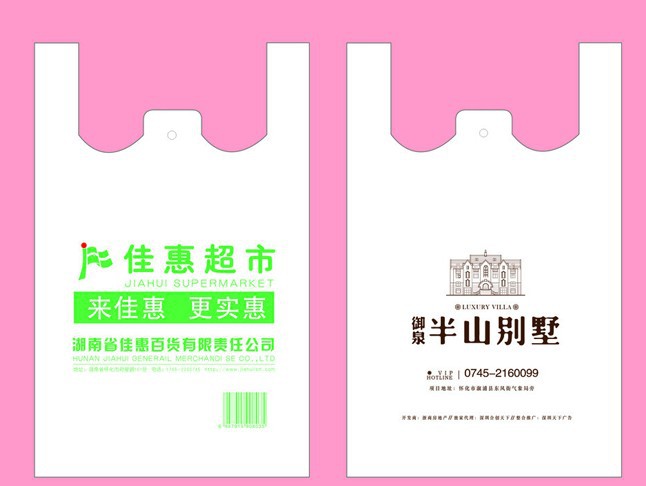
Label: plastic